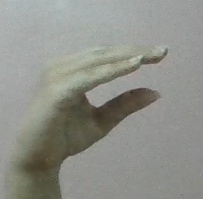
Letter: jeem